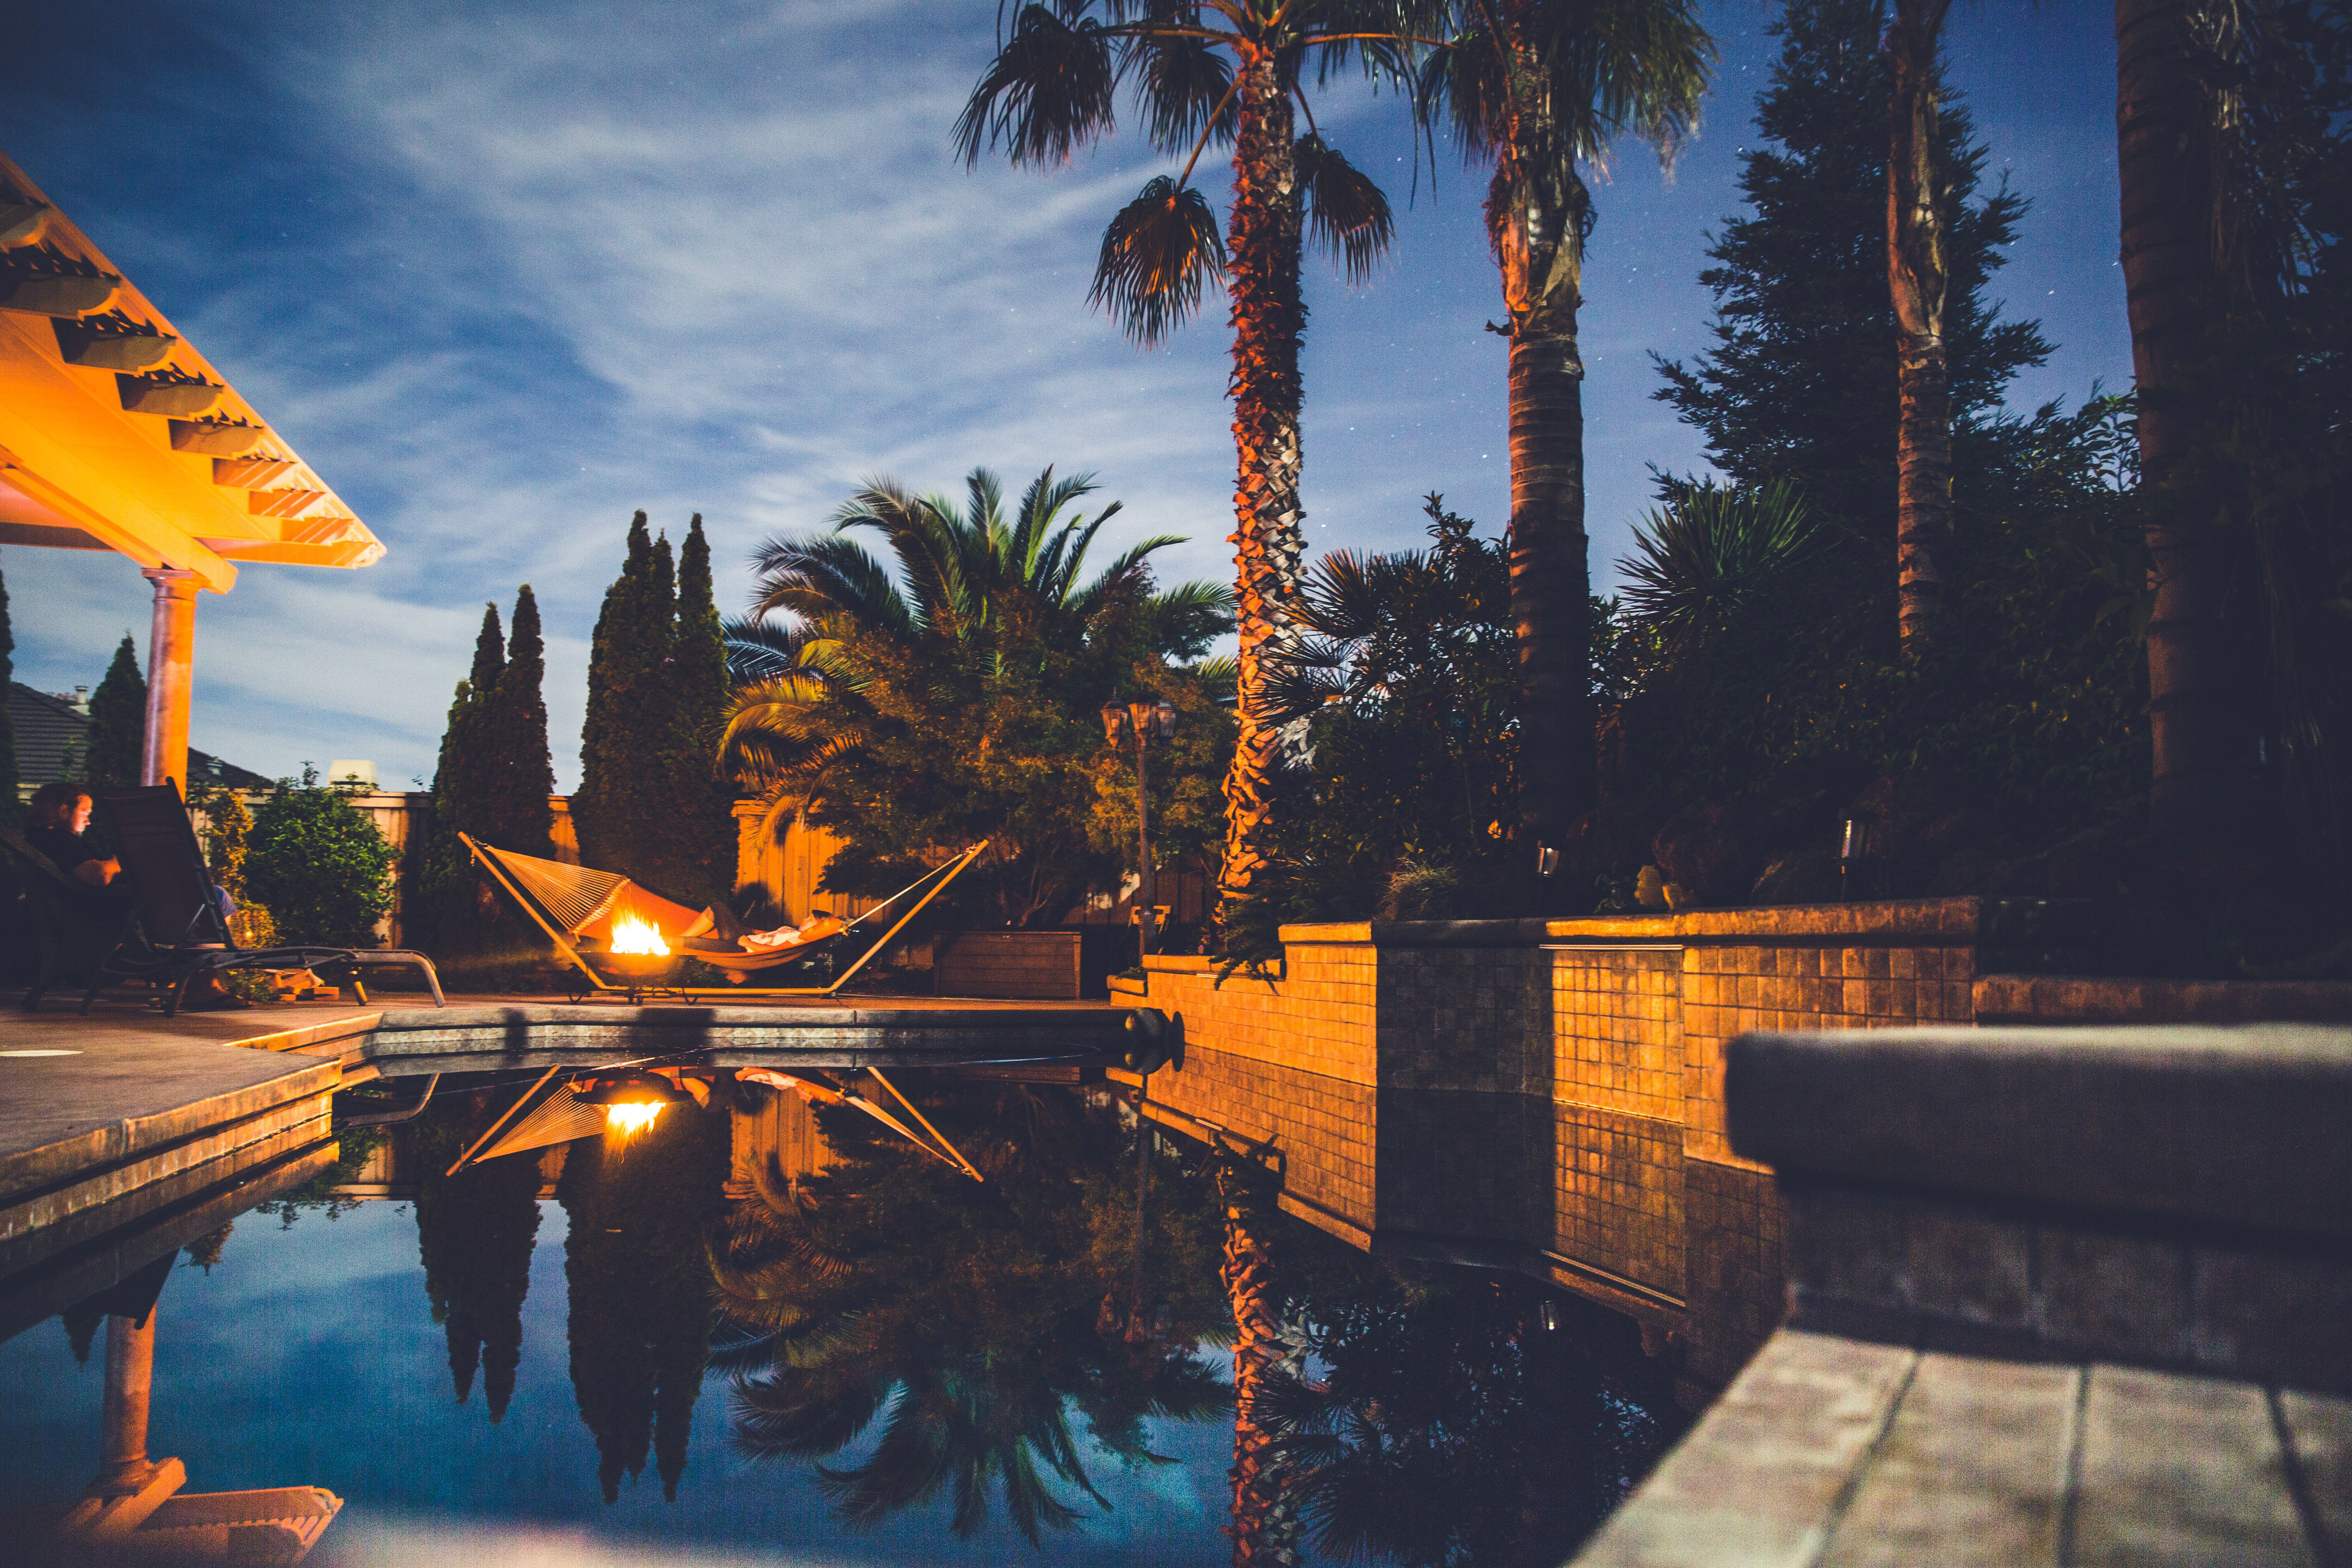
sky, reflection, tree, swimming pool, palm tree, architecture, real estate, reflecting pool, vacation, evening, leisure, landscape, arecales, building, cloud, plant, house, resort, tourism, hotel, night, city, world, tourist attraction, dusk, tropics